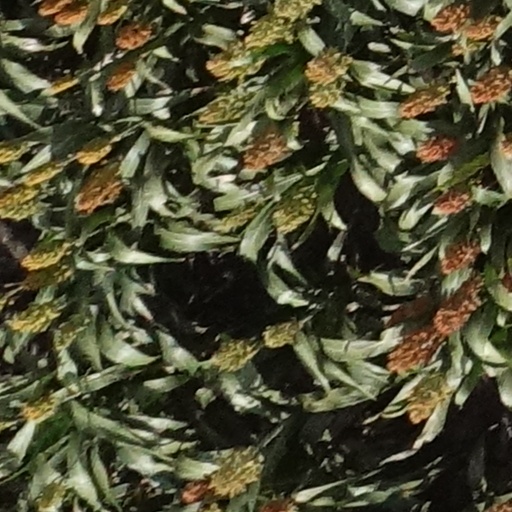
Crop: sorghum